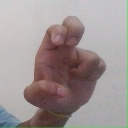
अक्षर: अ